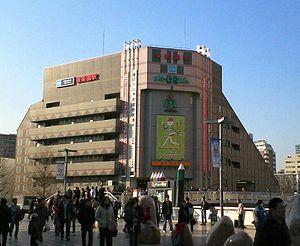
Kōrakuen est une station du métro de Tokyo sur les lignes Marunouchi et Namboku dans l'arrondissement de Bunkyō à Tokyo. Elle est exploitée par le Tokyo Metro.